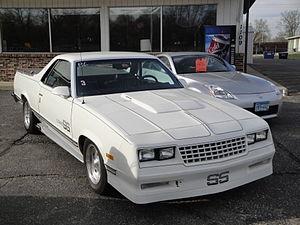
En comparaison avec d'autres types de pick-ups des années 1930, le terme coupe utility a été défini comme la combinaison d'un coupé plus élégant, confortable et spacieux, ayant une ligne de toit plus basse, avec un plateau de chargement. Cependant depuis les années 1950, la définition du terme est devenue floue. Les modèles plus récents sont souvent appelés simplement "pick-up" par leurs créateurs.